La Güera

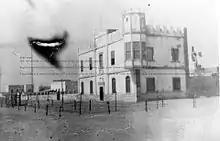
Residence of the Spanish Governor in La Güera, 1935.

La Güera came into existence in late 1920, when Spanish colonizer Francisco Bens (who had earlier taken possession of the Cape Juby region as a protectorate in 1916), after negotiating with tribal chiefs of the zone, established a fort and an air base on the western side of the Ras Nouadhibou peninsula, just a few kilometers away from the French settlement of Port-Étienne (now Nouadhibou) on the eastern side of the peninsula. (In the 1912 Convention of Madrid, Spain and France had agreed on a border between Mauritania and Spanish possessions that ran down the middle of the peninsula.)